Mount Sage National Park

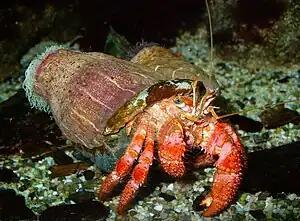
Hermit Crab

Fauna reported from the park are hermit crab ("Calliactis"). Avifauna includes American kestrel), called "kili kili" hawk locally, red-tailed hawks, Caribbean martin, mountain dove, and pearly-eyed thrasher.